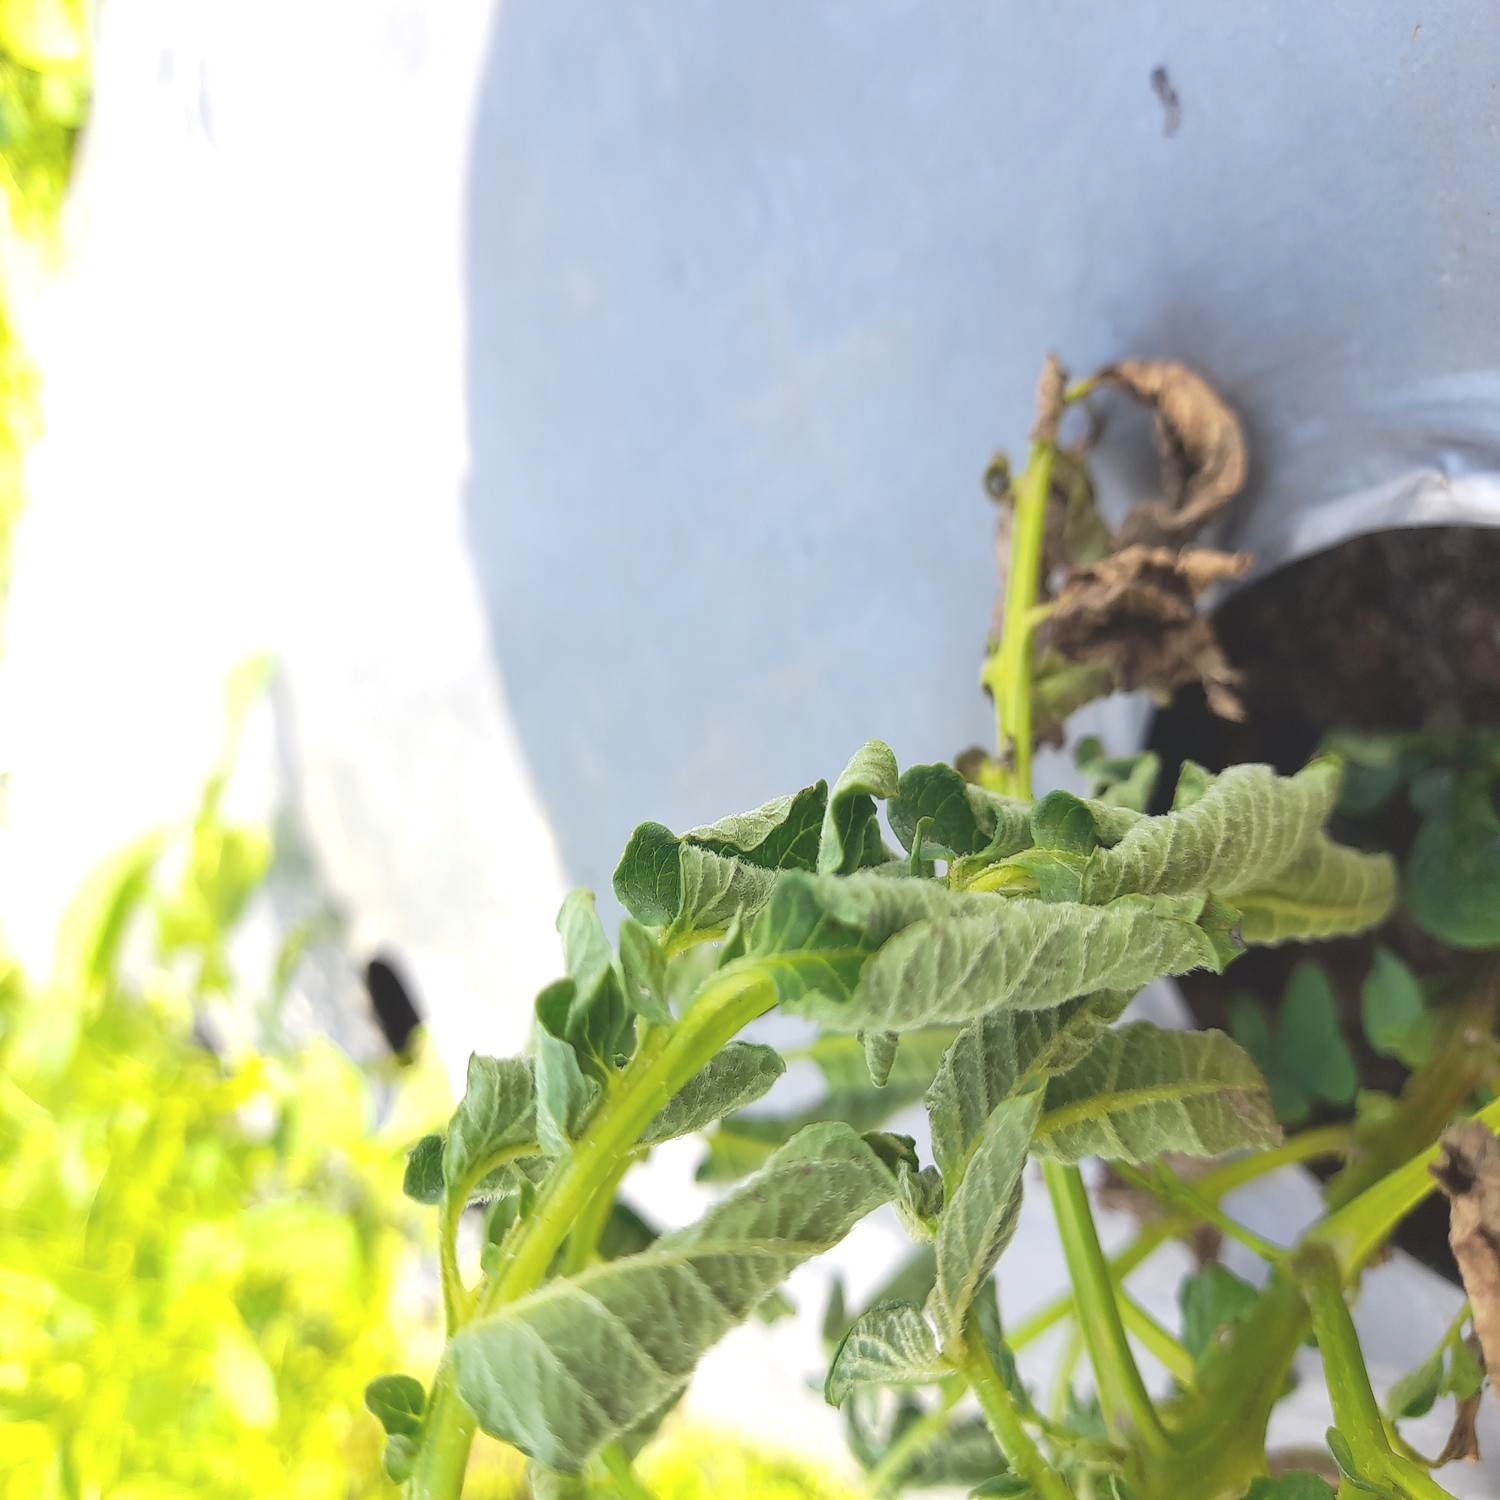
Etiqueta: Pudricion_Parda